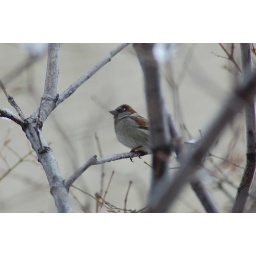
House Sparrow sitting in a tree by my apartment.